Spacetime

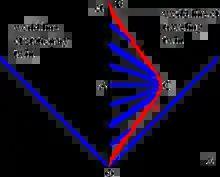
Figure 2–11. Spacetime explanation of the twin paradox

These distinctions should result in a difference in the twins' ages. The spacetime diagram of Fig. 2-11 presents the simple case of a twin going straight out along the x axis and immediately turning back. From the standpoint of the stay-at-home twin, there is nothing puzzling about the twin paradox at all. The proper time measured along the traveling twin's world line from O to C, plus the proper time measured from C to B, is less than the stay-at-home twin's proper time measured from O to A to B. More complex trajectories require integrating the proper time between the respective events along the curve (i.e. the path integral) to calculate the total amount of proper time experienced by the traveling twin.